Weinfelder Maar

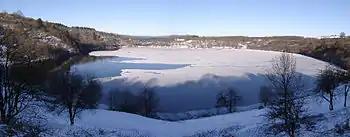
The Weinfelder Maar in winter with a view of the church in Weinfeld

The maar lake was formed about 10,500 years ago by a volcanic steam explosion and is around 525 metres long, 375 metres wide and 51 metres deep. It has a surface area of about 16.8 hectares. The maar lies at a height of . The embankment surrounding the lake is made from tuff and is higher in the west and south than in the north and east. Along the course of this bank is the "Mäuseberg" (561.2 m) and the "Maarkreuz" (534.5 m). The lake region is now a nature reserve and bathing in the lake is forbidden.